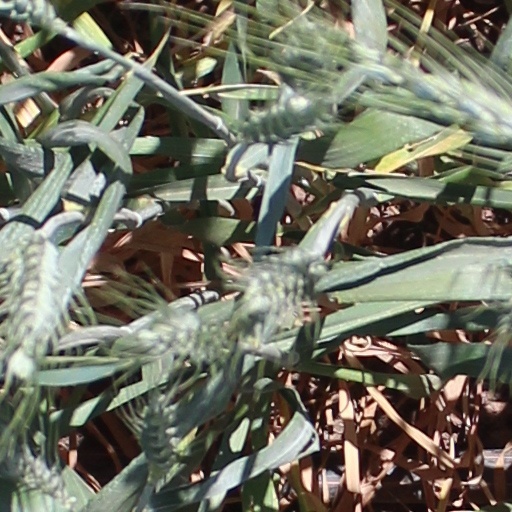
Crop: wheat